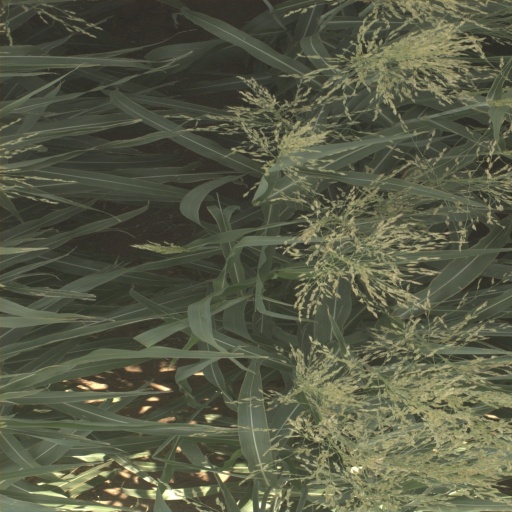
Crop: sorghum